Voice therapy

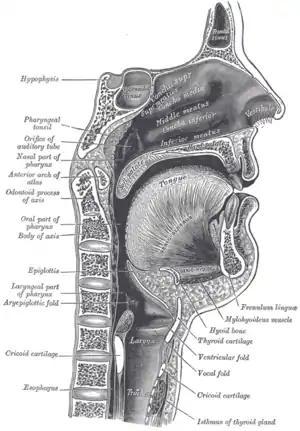
Annotated sagittal view illustration of the vocal tract including the larynx (voice box) and other vocal structures important for voice therapy.

Voice therapy consists of techniques and procedures that target vocal parameters, such as vocal fold closure, pitch, volume, and quality. This therapy is provided by speech-language pathologists and is primarily used to aid in the management of voice disorders, or for altering the overall quality of voice, as in the case of transgender voice therapy. Vocal pedagogy is a related field to alter voice for the purpose of singing. Voice therapy may also serve to teach preventive measures such as vocal hygiene and other safe speaking or singing practices.